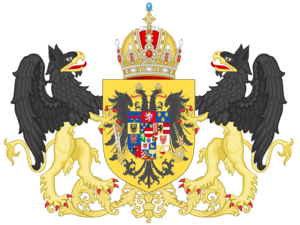
Les royaumes et pays représentés au Conseil d'Empire, ou au Reichsrat était, de 1867 à 1918, la désignation officielle de l'ensemble formé par les territoires au nord et à l'ouest de la monarchie austro-hongroise. Il comprenait ces terres de l'ancien empire d'Autriche ayant fait partie de la Confédération germanique, c'est-à-dire les territoires héréditaires des Habsbourg et les pays de la couronne de Bohême, ainsi que le royaume de Galicie et de Lodomérie, la Bucovine et le royaume de Dalmatie. Le nom courant, aussi parmi les juristes et les fonctionnaires, était Cisleithanie, contrairement à la Transleithanie, la partie hongroise.